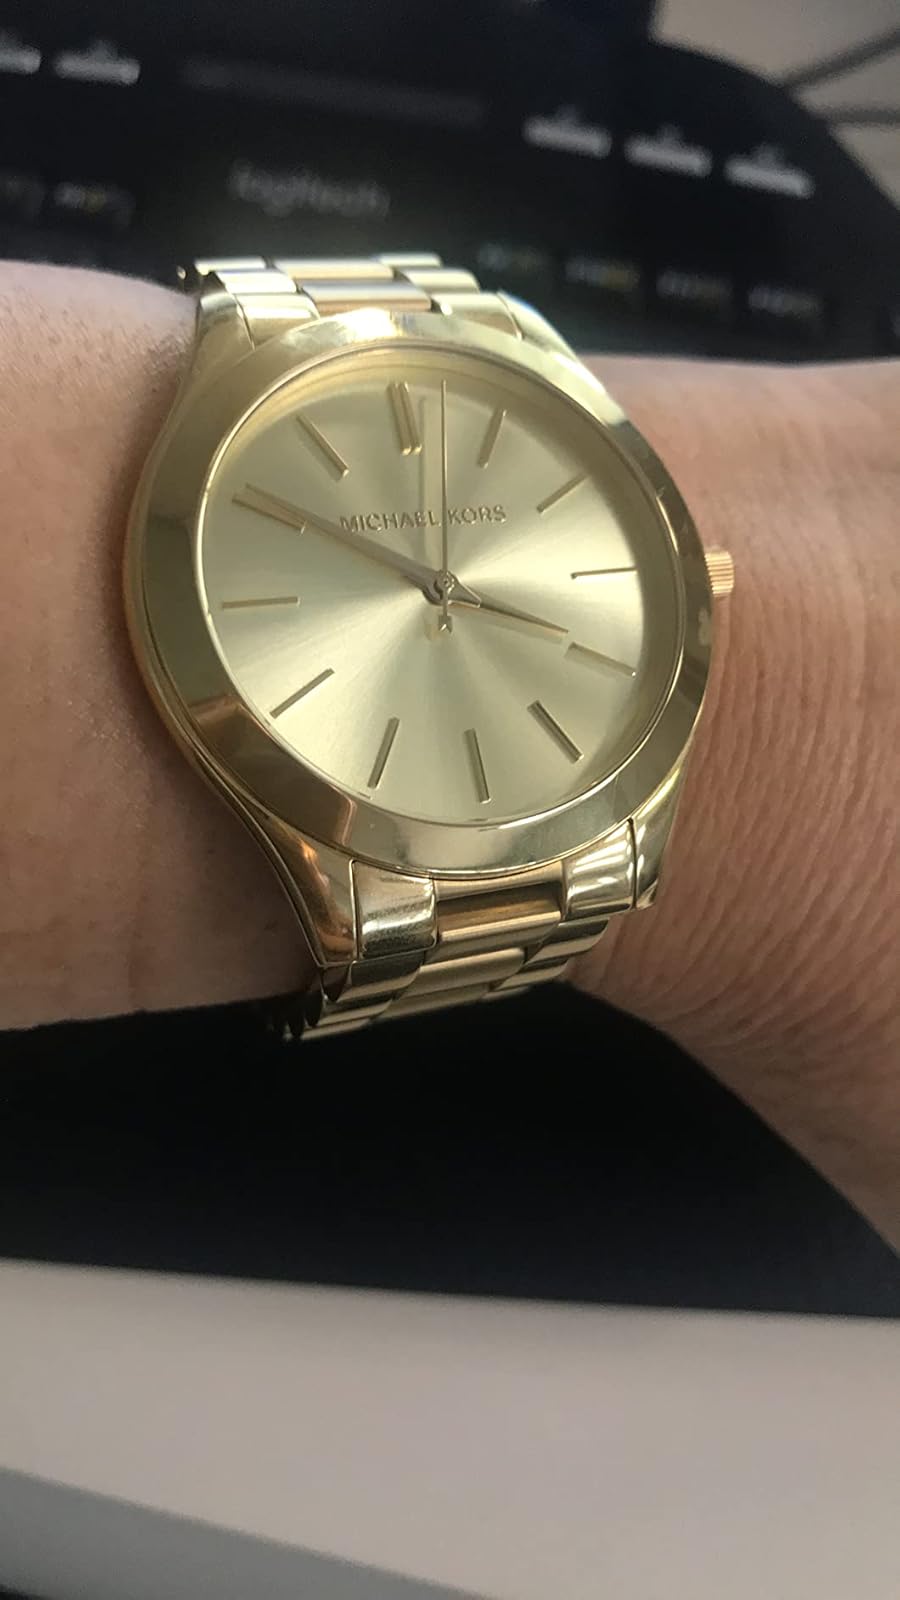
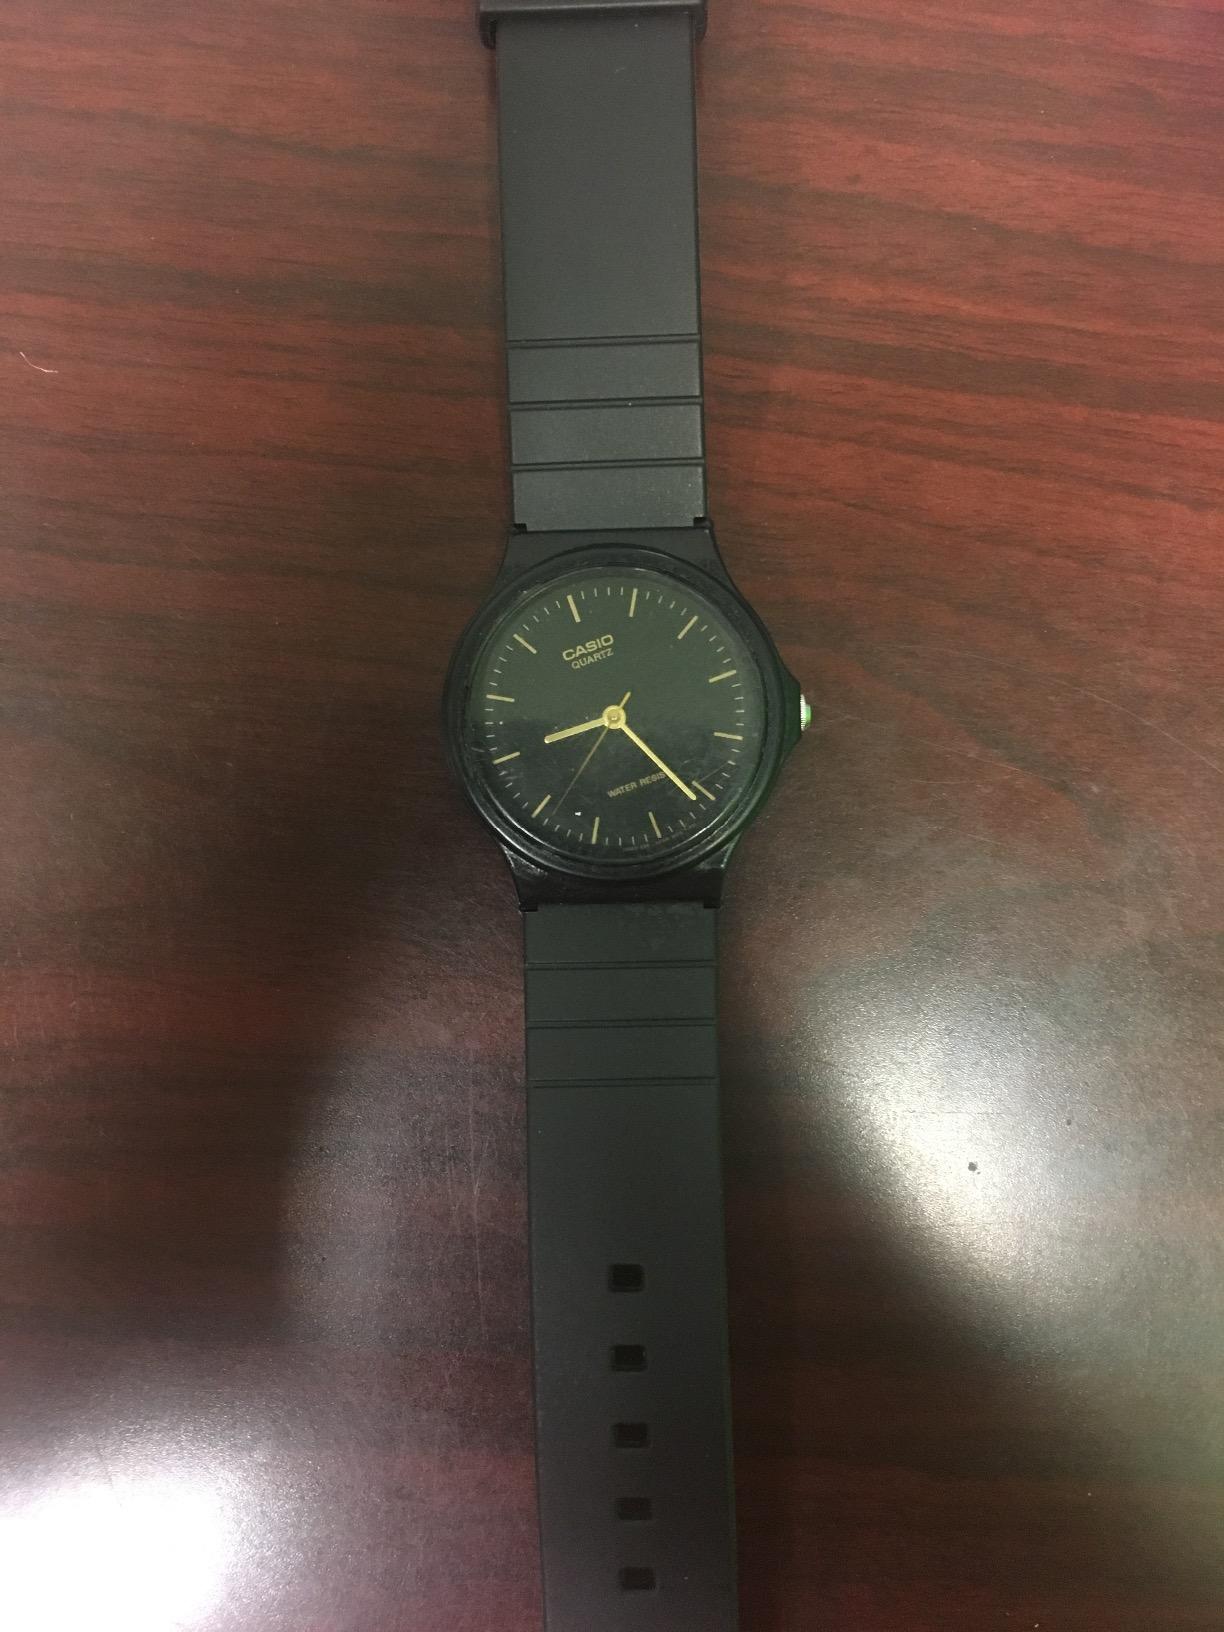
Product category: accessories_watch
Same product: no